Ordination of women

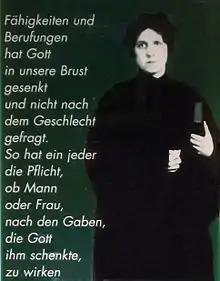
Rabbi Regina Jonas, the world's first female rabbi, ordained in 1935

In Judaism there are priests who have to offer sacrifices in the temple, they can only be men, the successors of Aaron. However, due to the fact that the temple is destroyed, the priests now do not perform their ministry. In modern Judaism, the spiritual leaders are Rabbis, these are people who have sufficient knowledge of the Torah and Talmud and lead the prayer in the synagogue. However, rabbis are never considered priests.